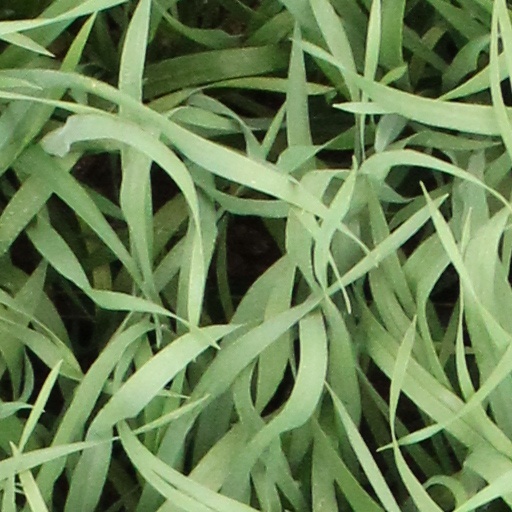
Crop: wheat